Manchukuo

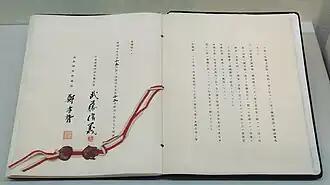
The Japan–Manchukuo Protocol signed on 15 September 1932

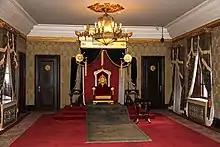
Throne of the Emperor of Manchukuo

After the Japanese invasion of Manchuria in 1931, Japanese militarists moved forward to separate the region from Chinese control and to create a Japanese-aligned puppet state. To create an air of legitimacy, the last Emperor of China, Puyi, was invited to come with his followers and act as the head of state for Manchuria. One of his faithful companions was Zheng Xiaoxu, a Qing reformist and loyalist.